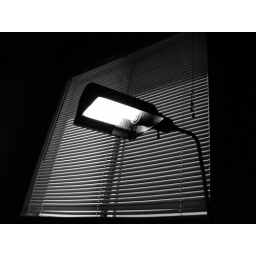
solitary lamp by the window